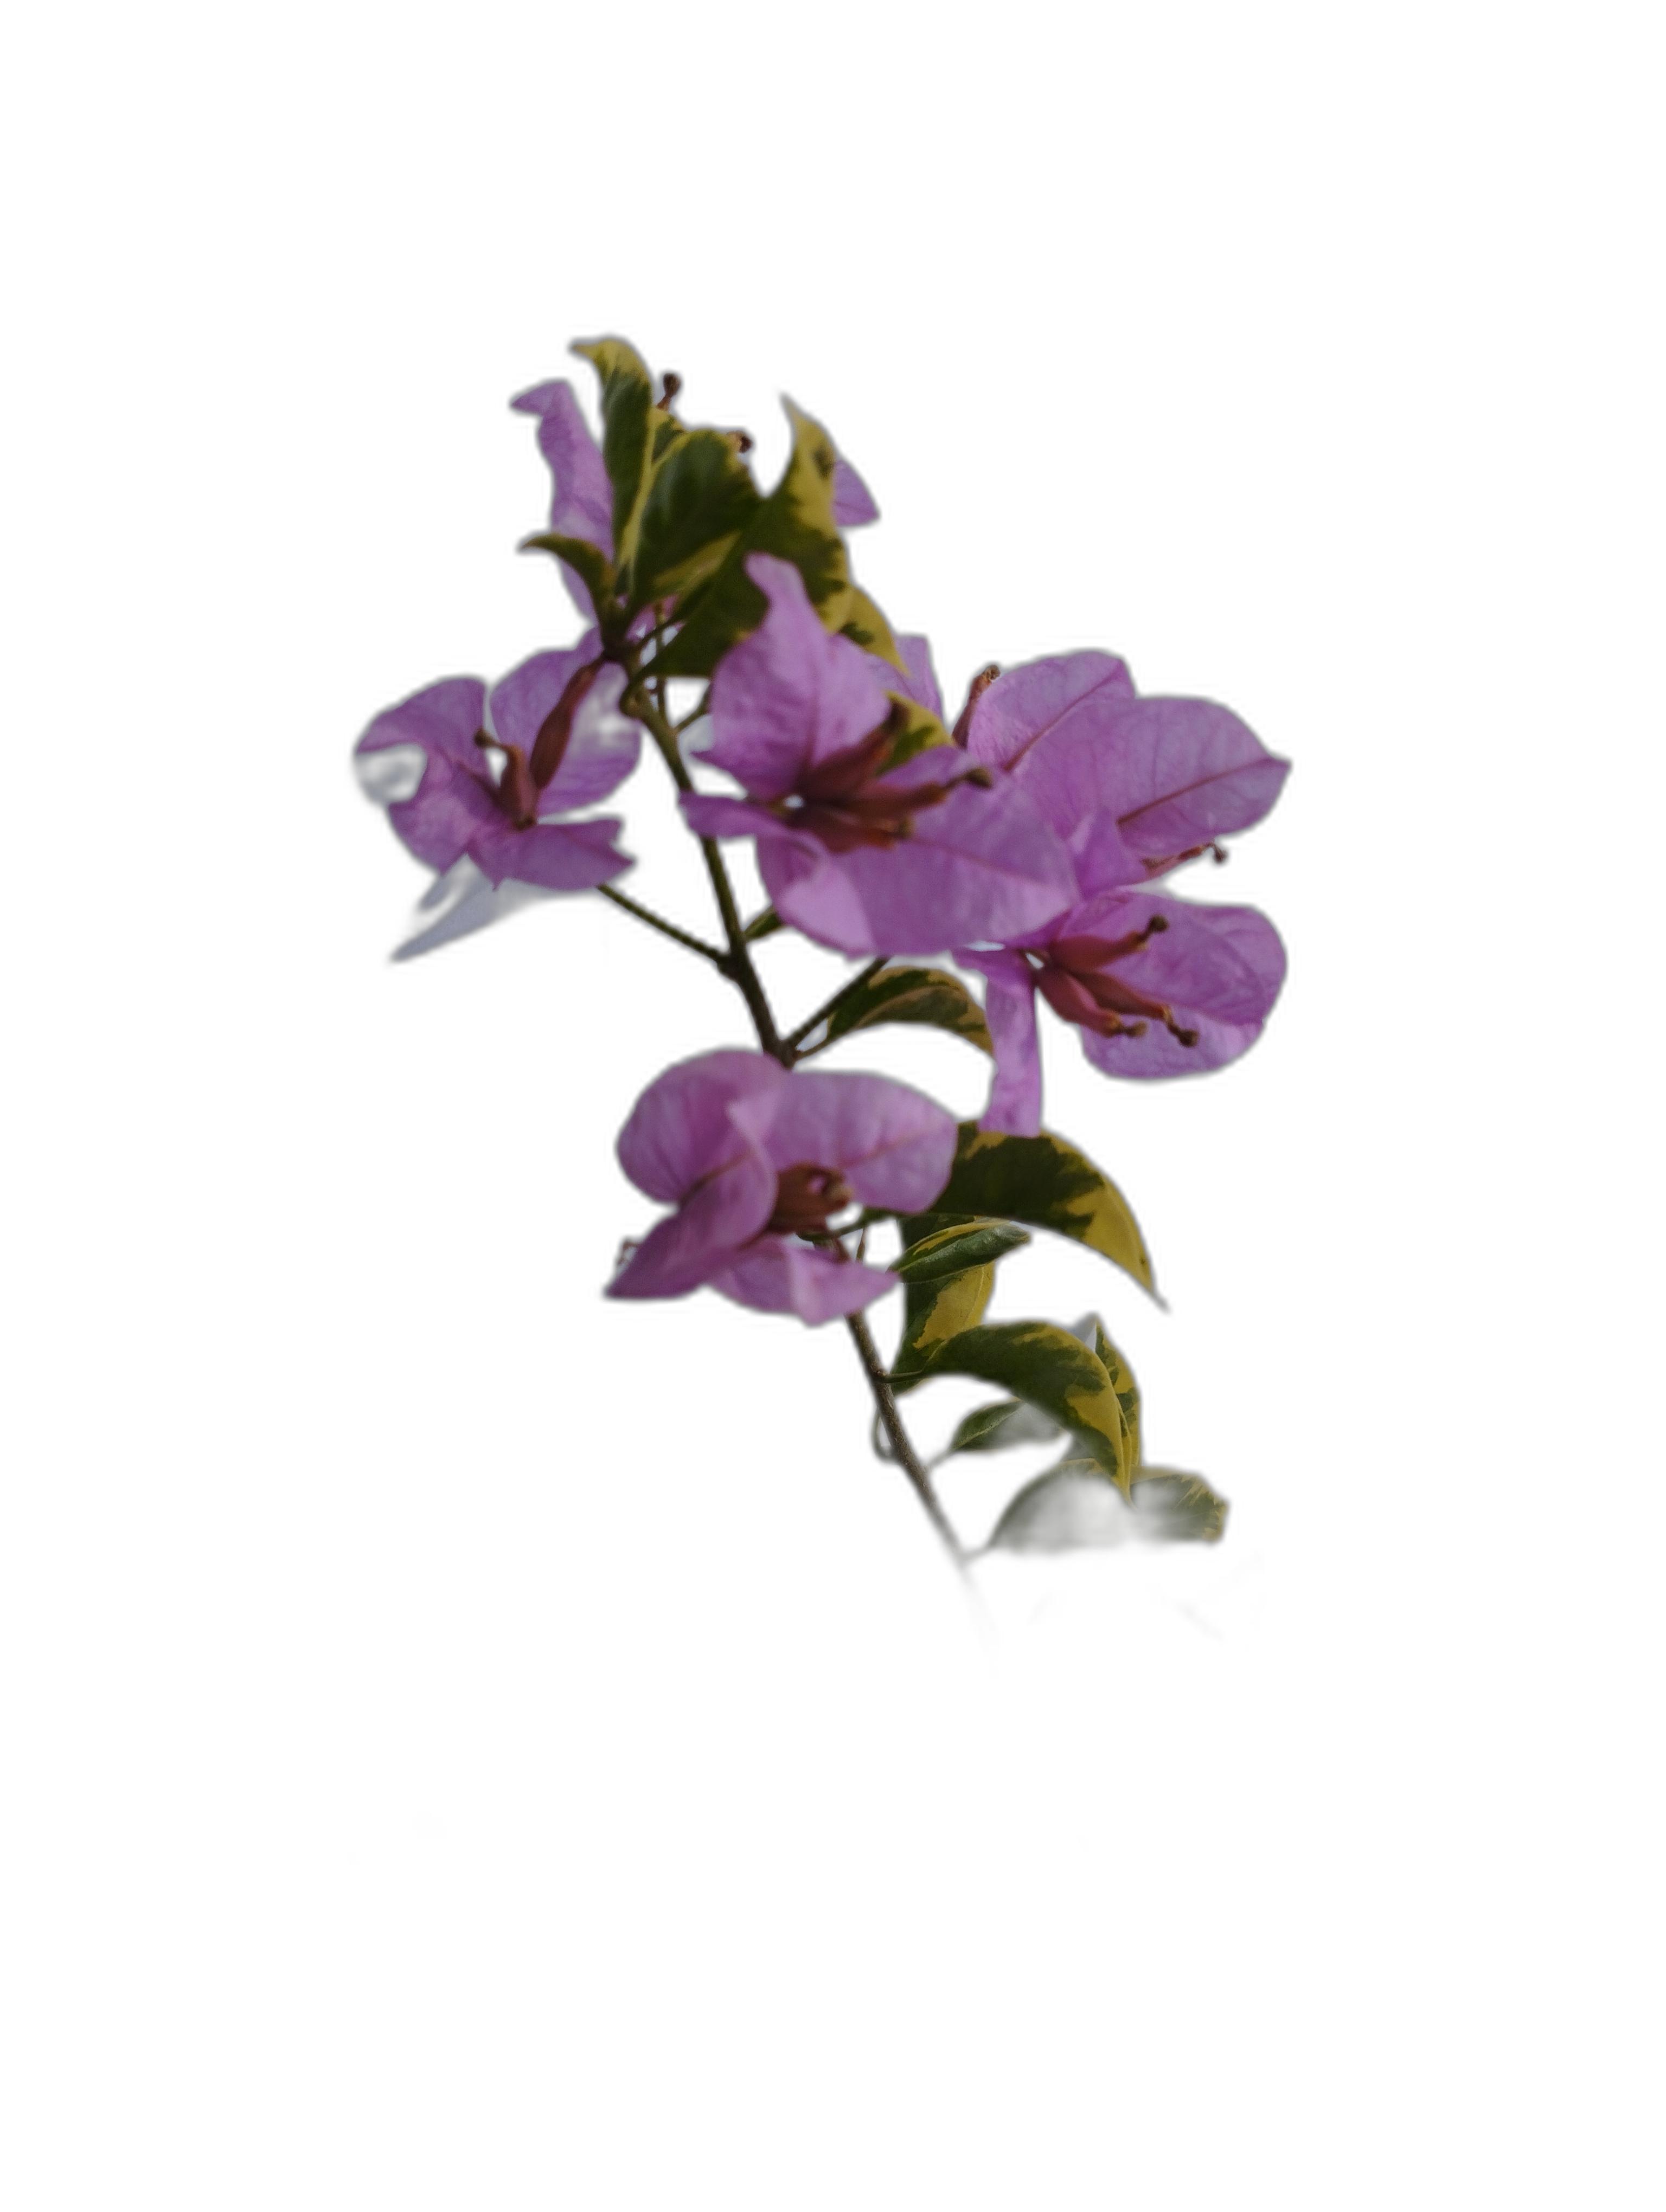
Label: Bougainvillea